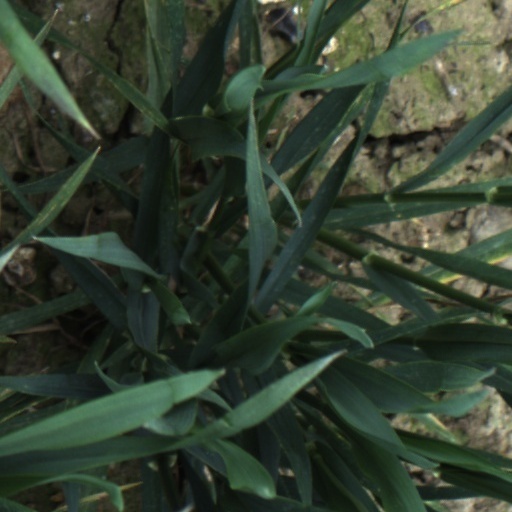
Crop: wheat